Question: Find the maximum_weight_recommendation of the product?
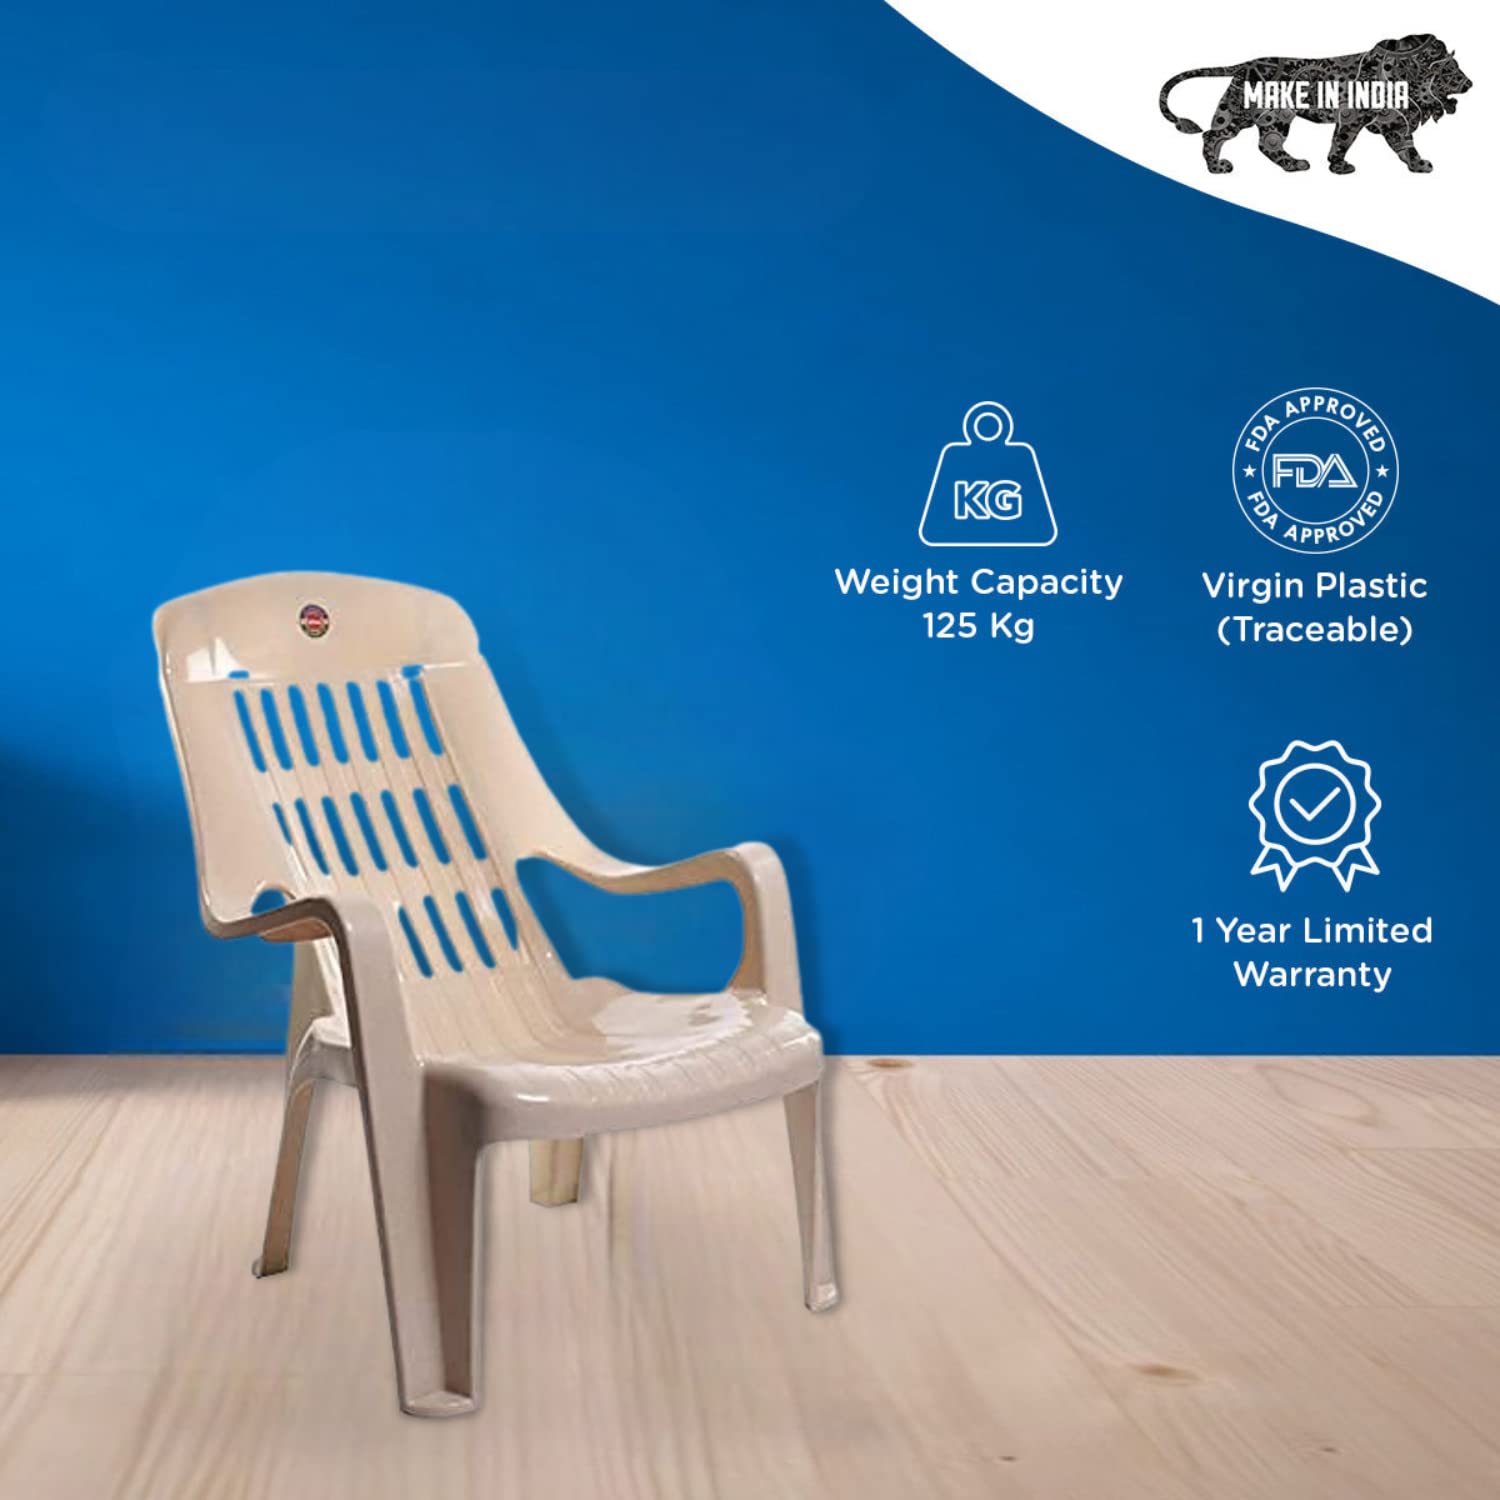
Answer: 125 kilogram